Kristina Vogel

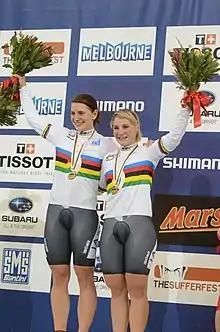
Welte and Vogel on the podium at the 2012 Track World Championships

At the 2012 UCI Track Cycling World Championships in Melbourne, Vogel and Welte won the gold medal in the team sprint. They set a world record in qualifying which they broke again in the final. Vogel and Welte went on to win the first ever Olympic gold medal in the women's team sprint later that year in London, benefiting from competitors being relegated in both the semifinal and final. At the 2016 Summer Olympics, she won another gold, in the women's sprint, and a bronze medal in the women's team sprint again with Miriam Welte.